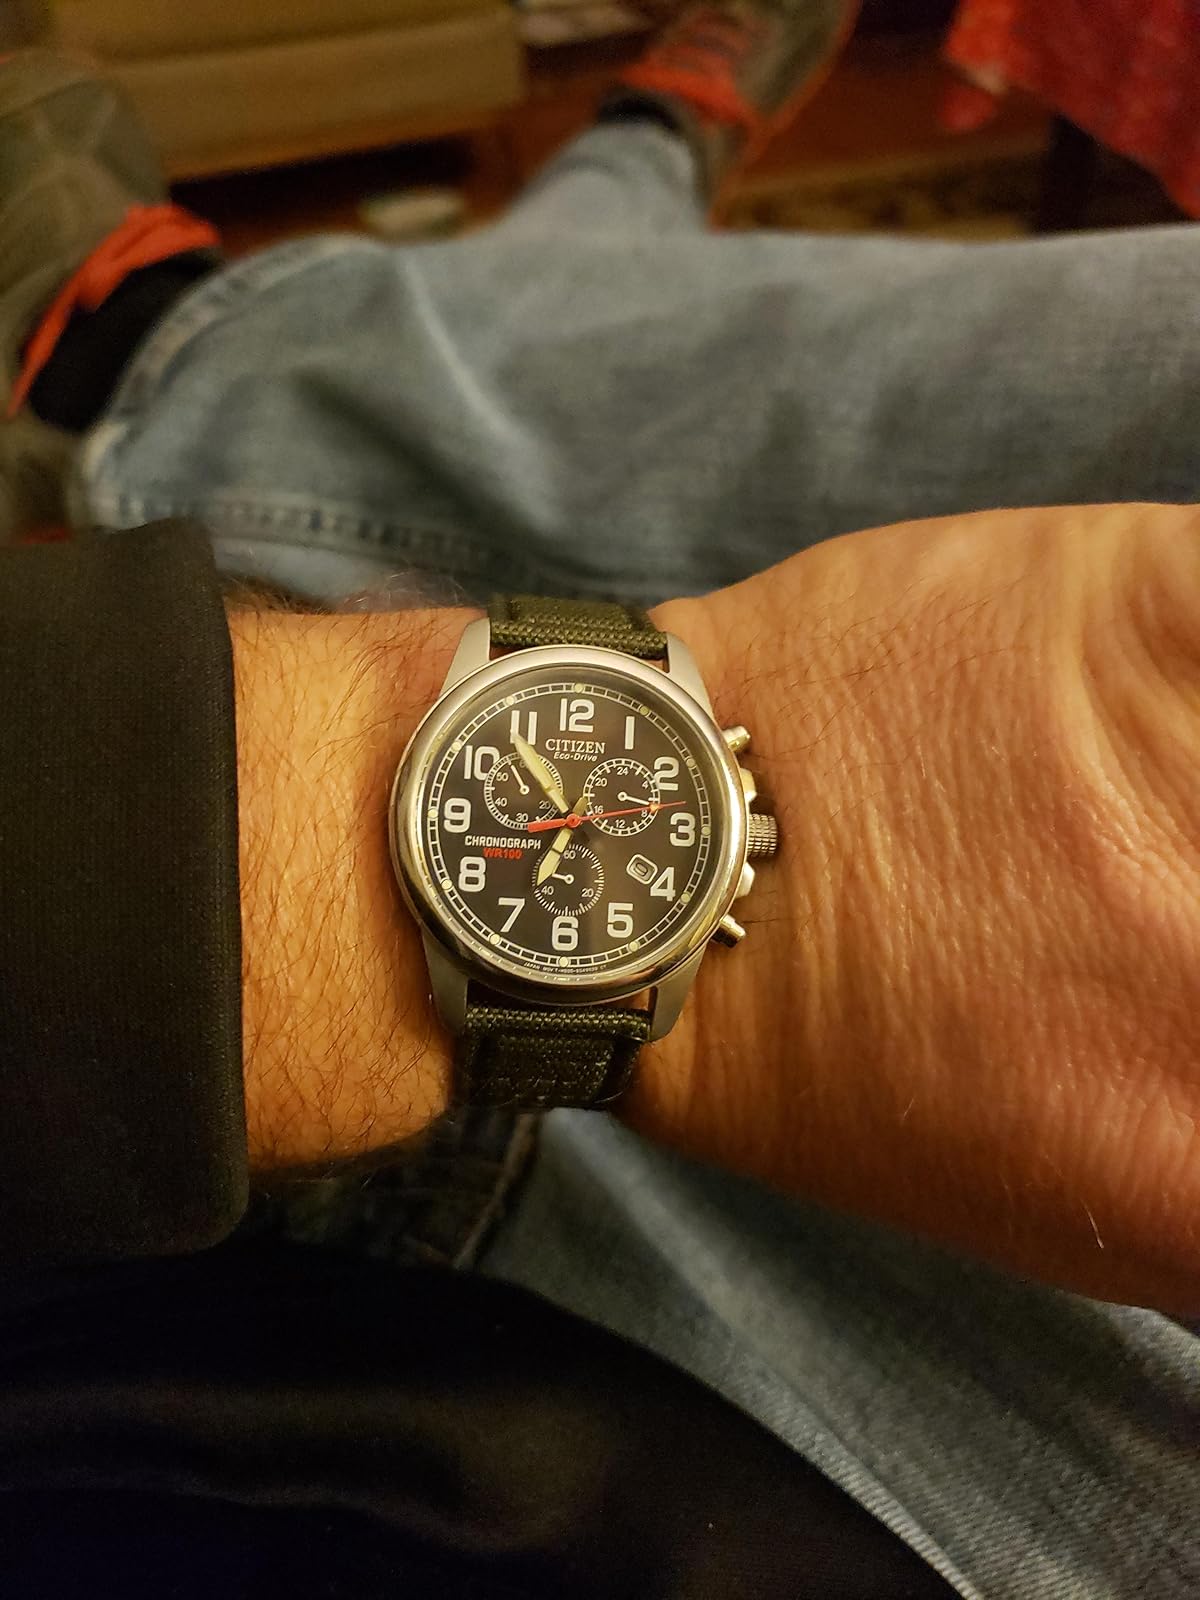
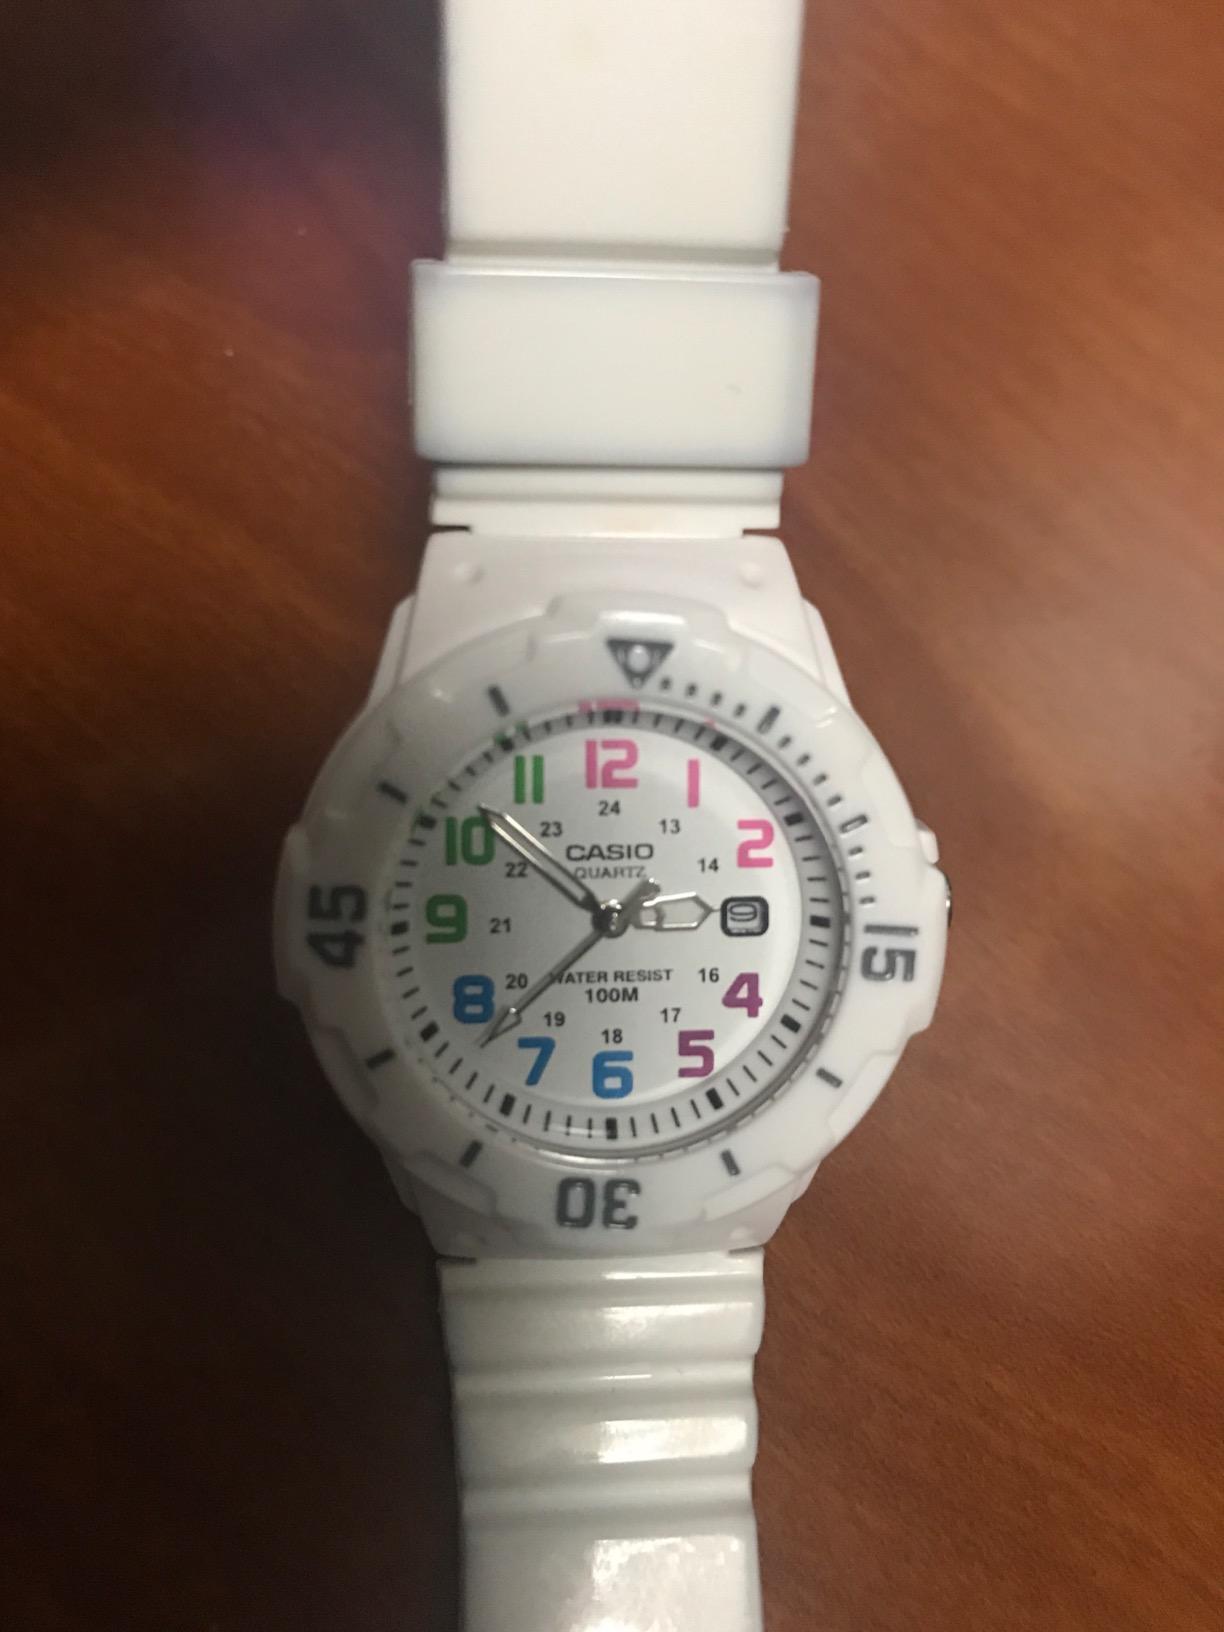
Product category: accessories_watch
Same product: no